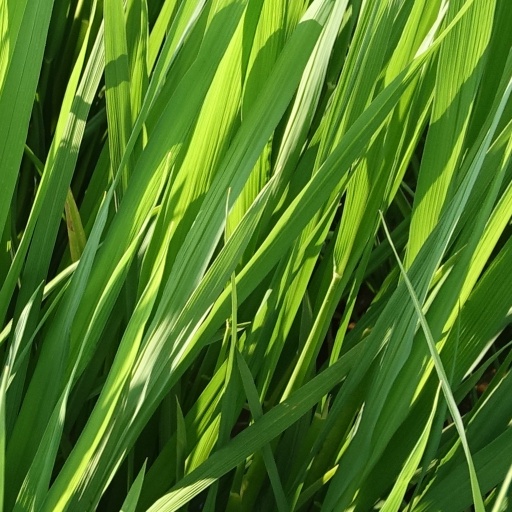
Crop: rice